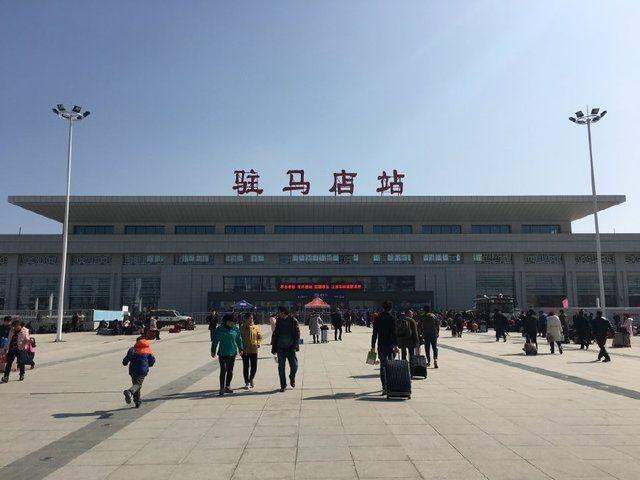
地标名称：驻马店站
所在城市：驻马店市·驿城区